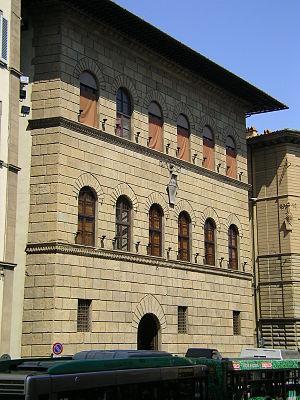
Giuliano da Maiano est un architecte et un sculpteur versé dans la marqueterie de la Renaissance italienne.